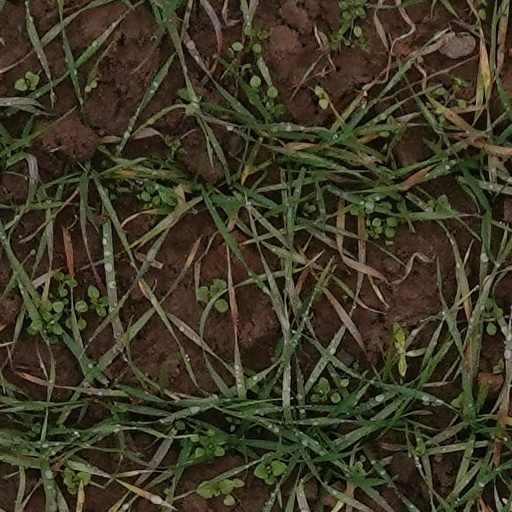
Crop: wheat